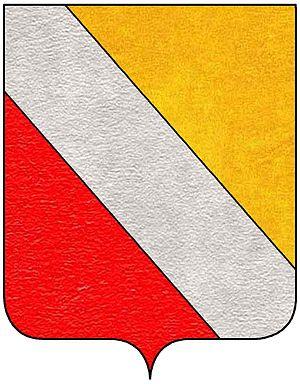
La famille Amizzo est une famille patricienne de Venise, originaire de Ravenne.